Plantation complexes in the Southern United States

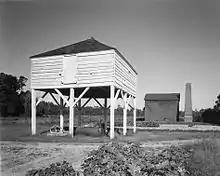
Winnowing barn (foreground) and rice pounding mill (background) at Mansfield Plantation near Georgetown, South Carolina

Another structure found on some estates was a plantation chapel or church. These were built for a variety of reasons. In many cases the planter built a church or chapel for the use of the plantation slaves, although they usually recruited a white minister to conduct the services. Some were built to exclusively serve the plantation family, but many more were built to serve the family and others in the area who shared the same faith. This seems to be especially true with planters within the Episcopal denomination. Early records indicate that at Faunsdale Plantation the mistress of the estate, Louisa Harrison, gave regular instruction to her slaves by reading the services of the church and teaching the Episcopal catechism to their children. Following the death of her first husband, she had a large Carpenter Gothic church built, St. Michael's Church. She latter remarried to Rev. William A. Stickney, who served as the Episcopal minister of St. Michael's and was later appointed by Bishop Richard Wilmer as a "Missionary to the Negroes," after which Louisa joined him as an unofficial fellow minister among the African Americans of the Black Belt.